20th-century Western painting

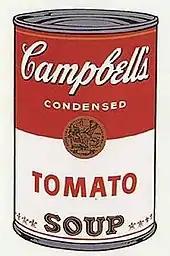
Andy Warhol, "Campbell's Soup I," 1968

In 1924 André Breton published the "Surrealist Manifesto." The Surrealist movement in painting became synonymous with the avant-garde and which featured artists whose works varied from the abstract to the super-realist. With works on paper like "Machine Turn Quickly" (above) Francis Picabia continued his involvement in the Dada movement through 1919 in Zürich and Paris, before breaking away from it after developing an interest in Surrealist art. Yves Tanguy, René Magritte and Salvador Dalí are particularly known for their realistic depictions of dream imagery and fantastic manifestations of the imagination. Joan Miró's "The Tilled Field" of 1923–1924 verges on abstraction, this early painting of a complex of objects and figures, and arrangements of sexually active characters; was Miró's first Surrealist masterpiece. The more abstract Joan Miró, Jean Arp, André Masson, and Max Ernst were very influential, especially in the United States during the 1940s.